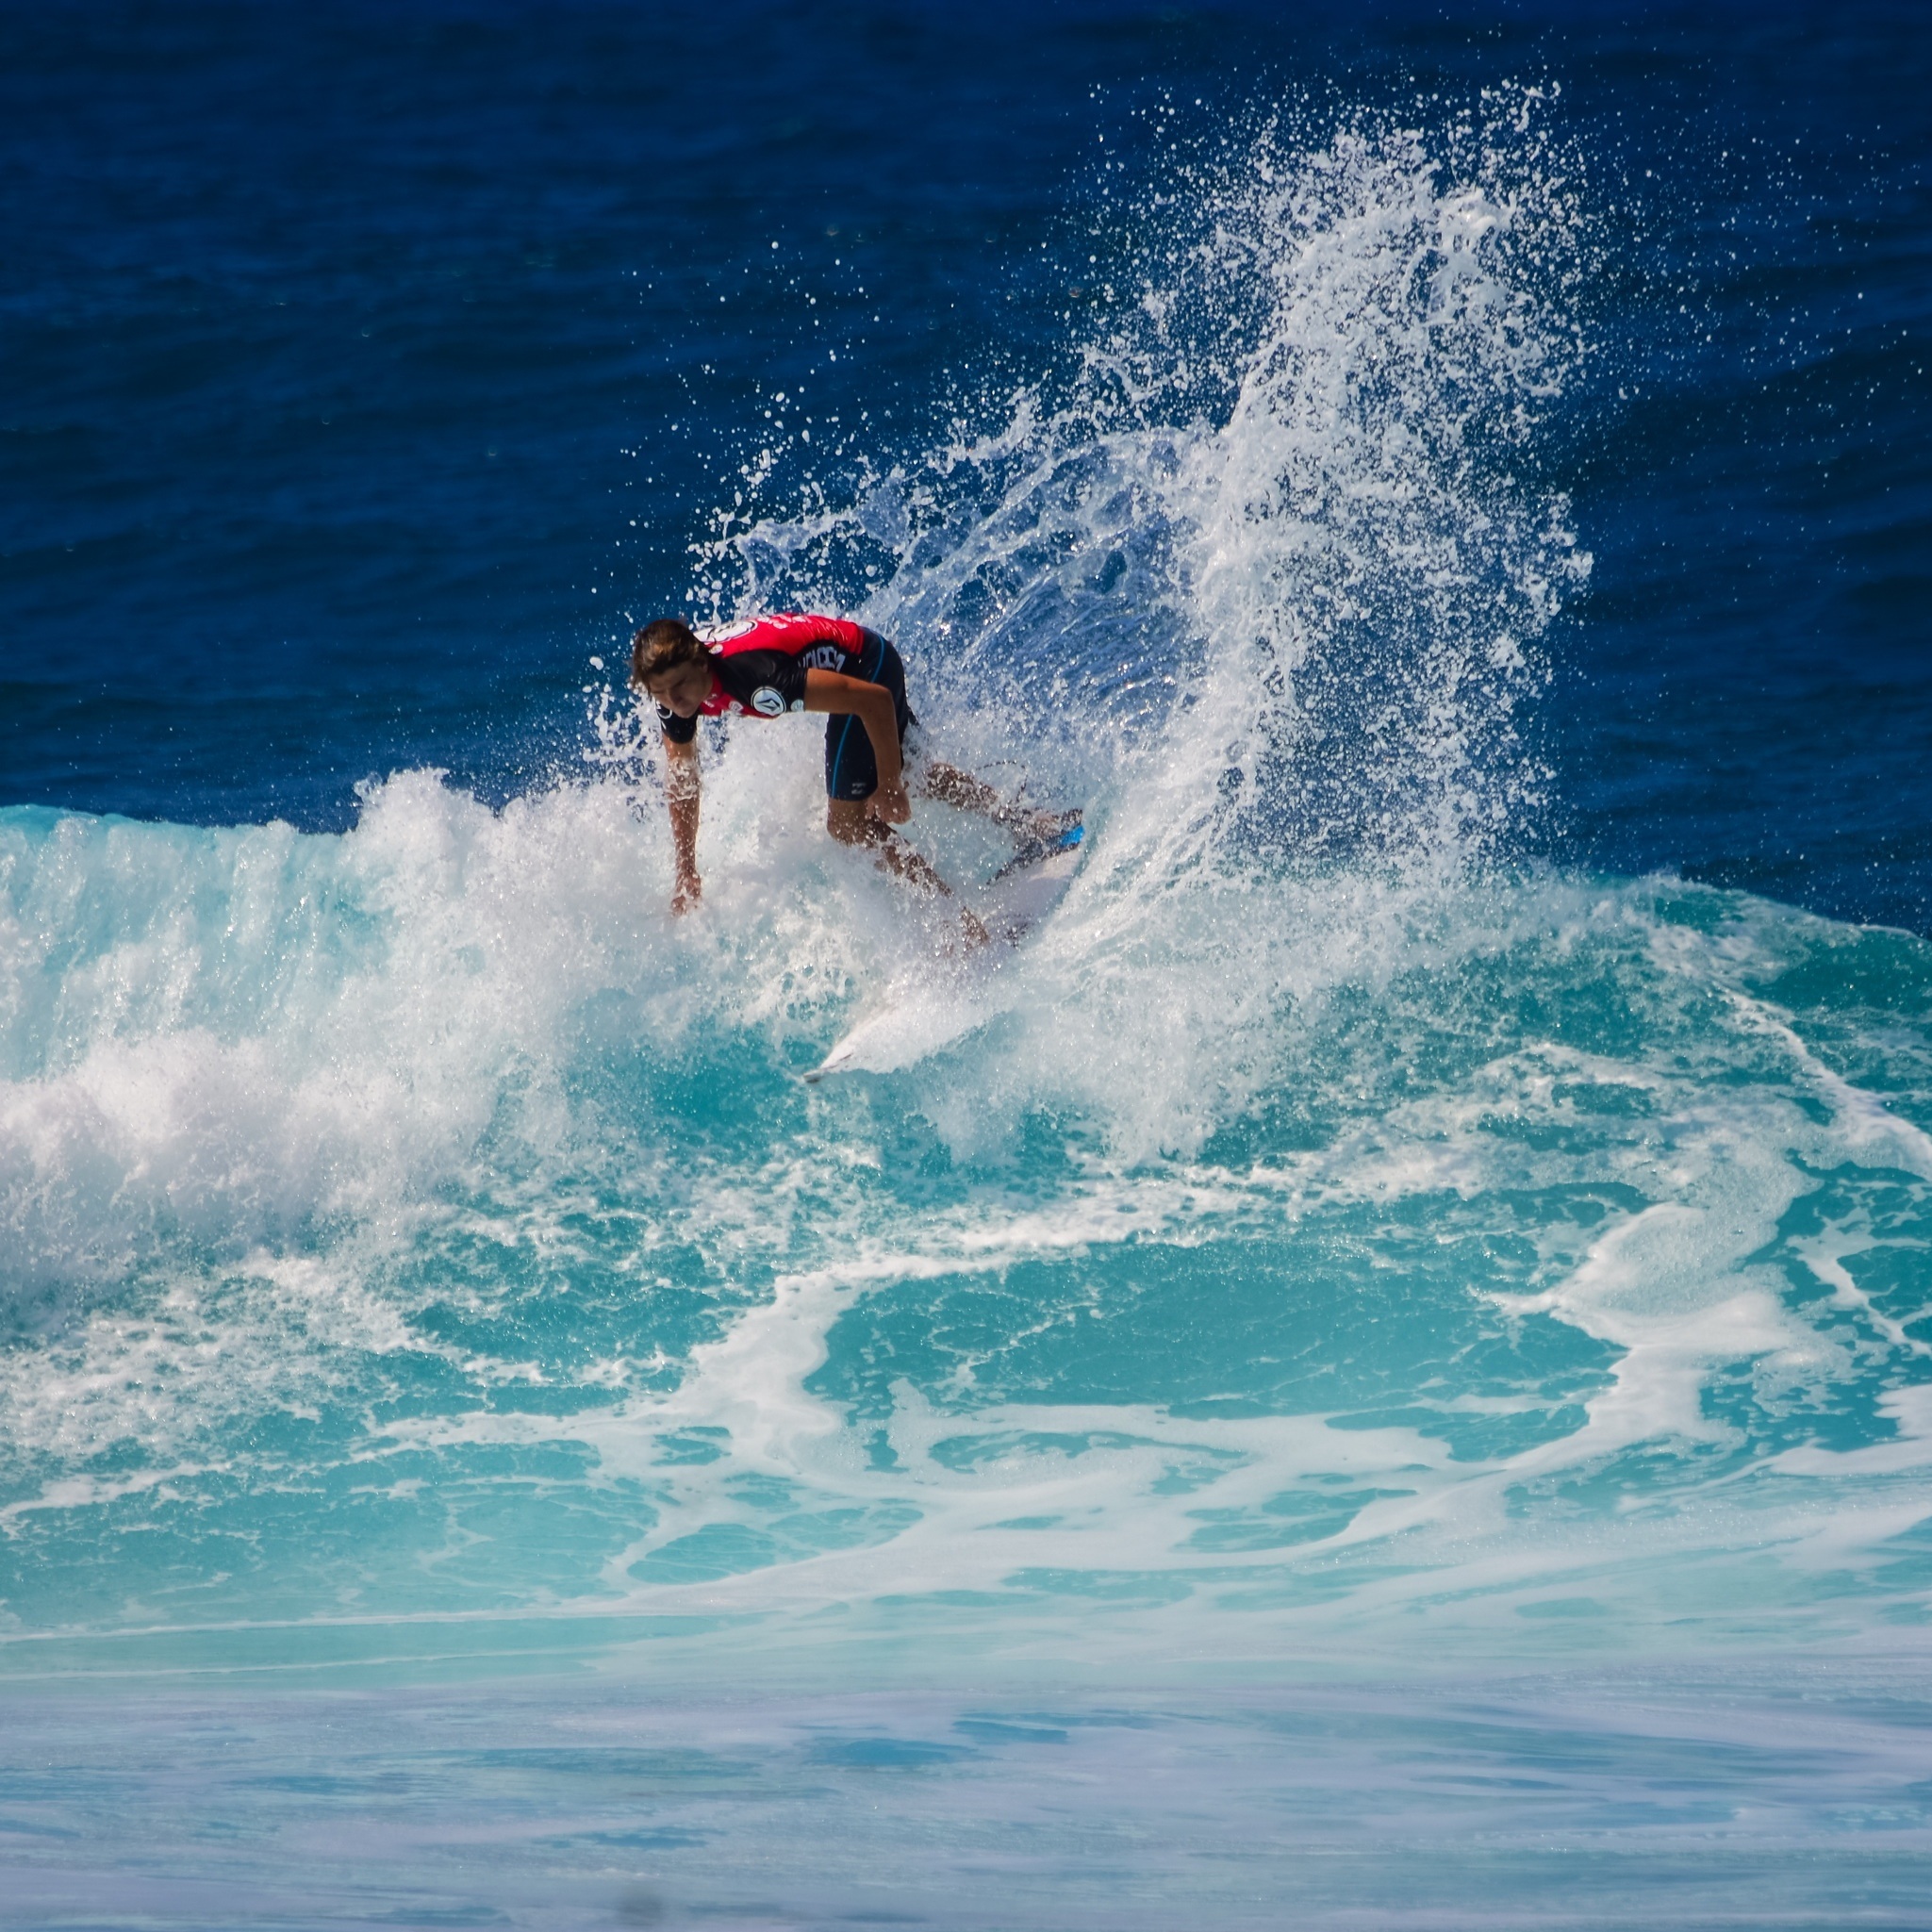
sea, ocean, wave, surfer, male, surf, surfing, splash, action, surfboard, extreme sport, activity, waves, sports, water sports, breaking, water sport, breakers, wind wave, boardsport, surfing equipment and supplies, surface water sports, bodyboarding